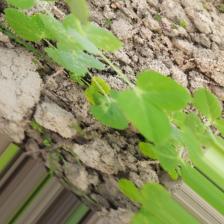
Label: Powdery Mildew